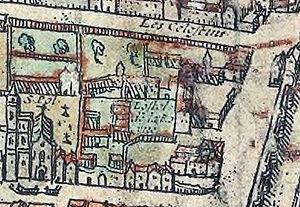
Hôtel de la Reine, dépendance de l'hôtel Saint-Pol sur le Plan de Braun and Hogenberg
Le plan de Braun et Hogenberg est un plan de Paris du XVIᵉ siècle. En raison d'une illustration comportant trois petits personnages, on lui a donné le surnom de « plan aux trois personnages ».
La rue du Petit-Musc est une voie ancienne du quartier parisien du Marais, dans le 4ᵉ arrondissement.
L'hôtel Saint-Pol est une demeure royale constituée pendant la période de la guerre de Cent Ans à Paris, sur la rive droite de la Seine, par la réunion de quatre propriétés préexistantes dont le dauphin, futur Charles V fit l'acquisition de 1361 à 1365. L'ensemble des bâtiments disparut lors du lotissement du terrain, entrepris à partir de 1544, qui donna naissance aux rues Neuve-Saint-Paul, des Lions-Saint-Paul et de la Cérisaie. Ces rues appartiennent au quartier historique Saint-Paul, partie intégrante du site patrimonial remarquable dit Marais.